War College (Finland)

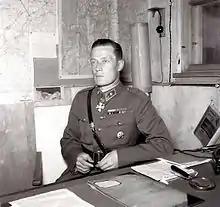
Major General Kustaa Tapola, first post-war commander of the War College.

The War College resumed limited activities in the summer of 1945, when it awarded diplomas to students who had been in the middle of their studies when the Winter War broke out. Teaching resumed on 7 January 1946, with a fresh intake of 38 students. This first intake of students deviated from the norm in that the participants were detailed into the school without having to take an entrance exam. Their courses were also shortened to only a single year of "boarding school style" education. These students were also all allocated to the general studies section and the military technical section, with the naval and aerial warfare sections remaining closed.